Johann Georg von Lori

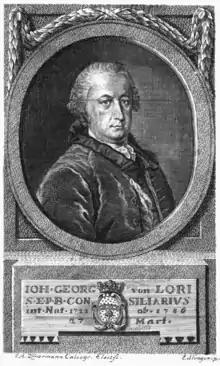
Copper engraving by Joseph Anton Zimmermann after a painting by Johann Georg Edlinger

Johann Georg von Lori (17 July 1723 – 23 March 1787) was a Bavarian high official, lawyer and historian. He was the driving force behind the foundation of the Bavarian Academy of Sciences and Humanities in 1759.